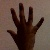
The image shows a hand gesture representing the number 5 in Indian Sign Language.